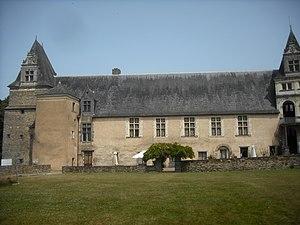
Façade intérieure du Bâtiment des Gardes, Château de Châteaubriant, France.
Le château de Châteaubriant est un château fort médiéval fortement remanié à la Renaissance, situé à Châteaubriant dans le département français de la Loire-Atlantique en région Pays de la Loire